Ñuflo de Chaves

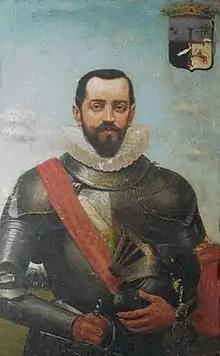
Ñuflo de Chávez

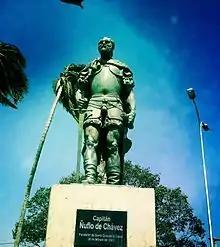
Monument of Ñuflo de Chávez in Santa Cruz, España.

Ñuflo de Chaves or Ñuflo de Chávez (1518–1568) was a Spanish conquistador. He is best known for founding the city of Santa Cruz de la Sierra in (what is today) Bolivia.